Bulgaria–Poland relations

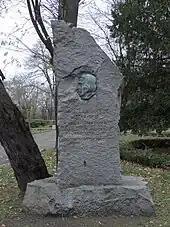
Adam Mickiewicz Monument in Burgas

In the 19th century both nations shared a similar fate, as both were under the rule of foreign powers. Bulgaria was ruled by the Ottoman Empire, and Poland was partitioned between Austria, Prussia (afterwards Germany) and Russia. Polish physician in Ottoman service Paweł Stankiewicz saved from hanging a group of Bulgarian insurgents imprisoned by the Turks in 1864.